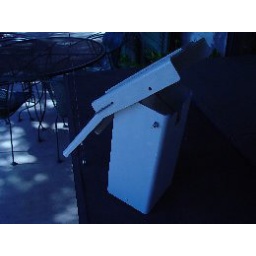
by Bonnie Tull. NABS approved bluebird house made of PVC.